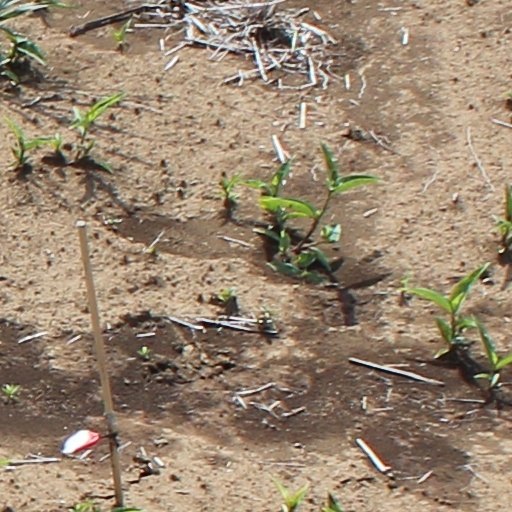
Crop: wheat